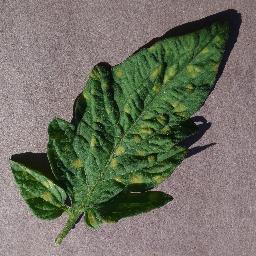
Label: Tomato___Leaf_Mold